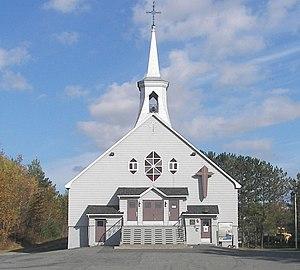
Église St-Jean Vianney à Frontenac.
Frontenac est une municipalité du Québec, située dans la MRC du Granit en Estrie.